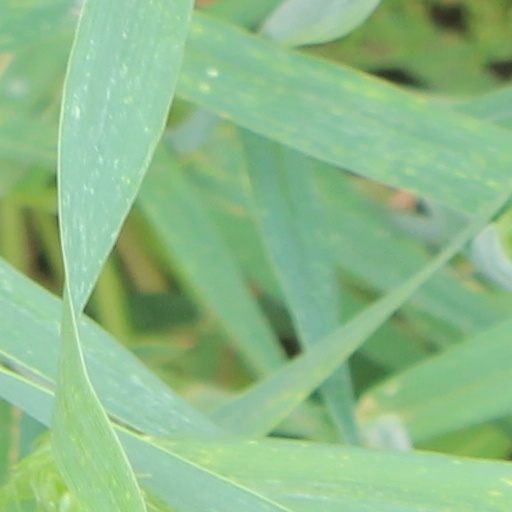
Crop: wheat